Describe the emotion expressed in this image:  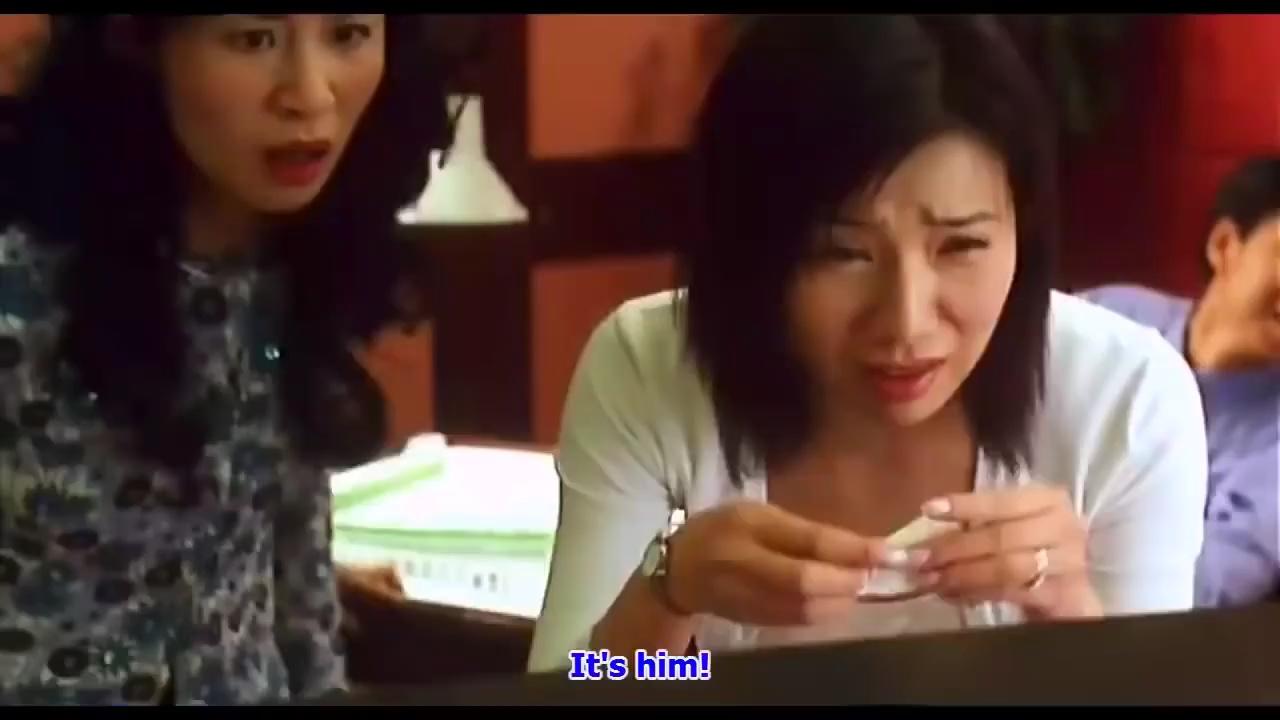
This person displays Pain, valence and arousal with low intensity.